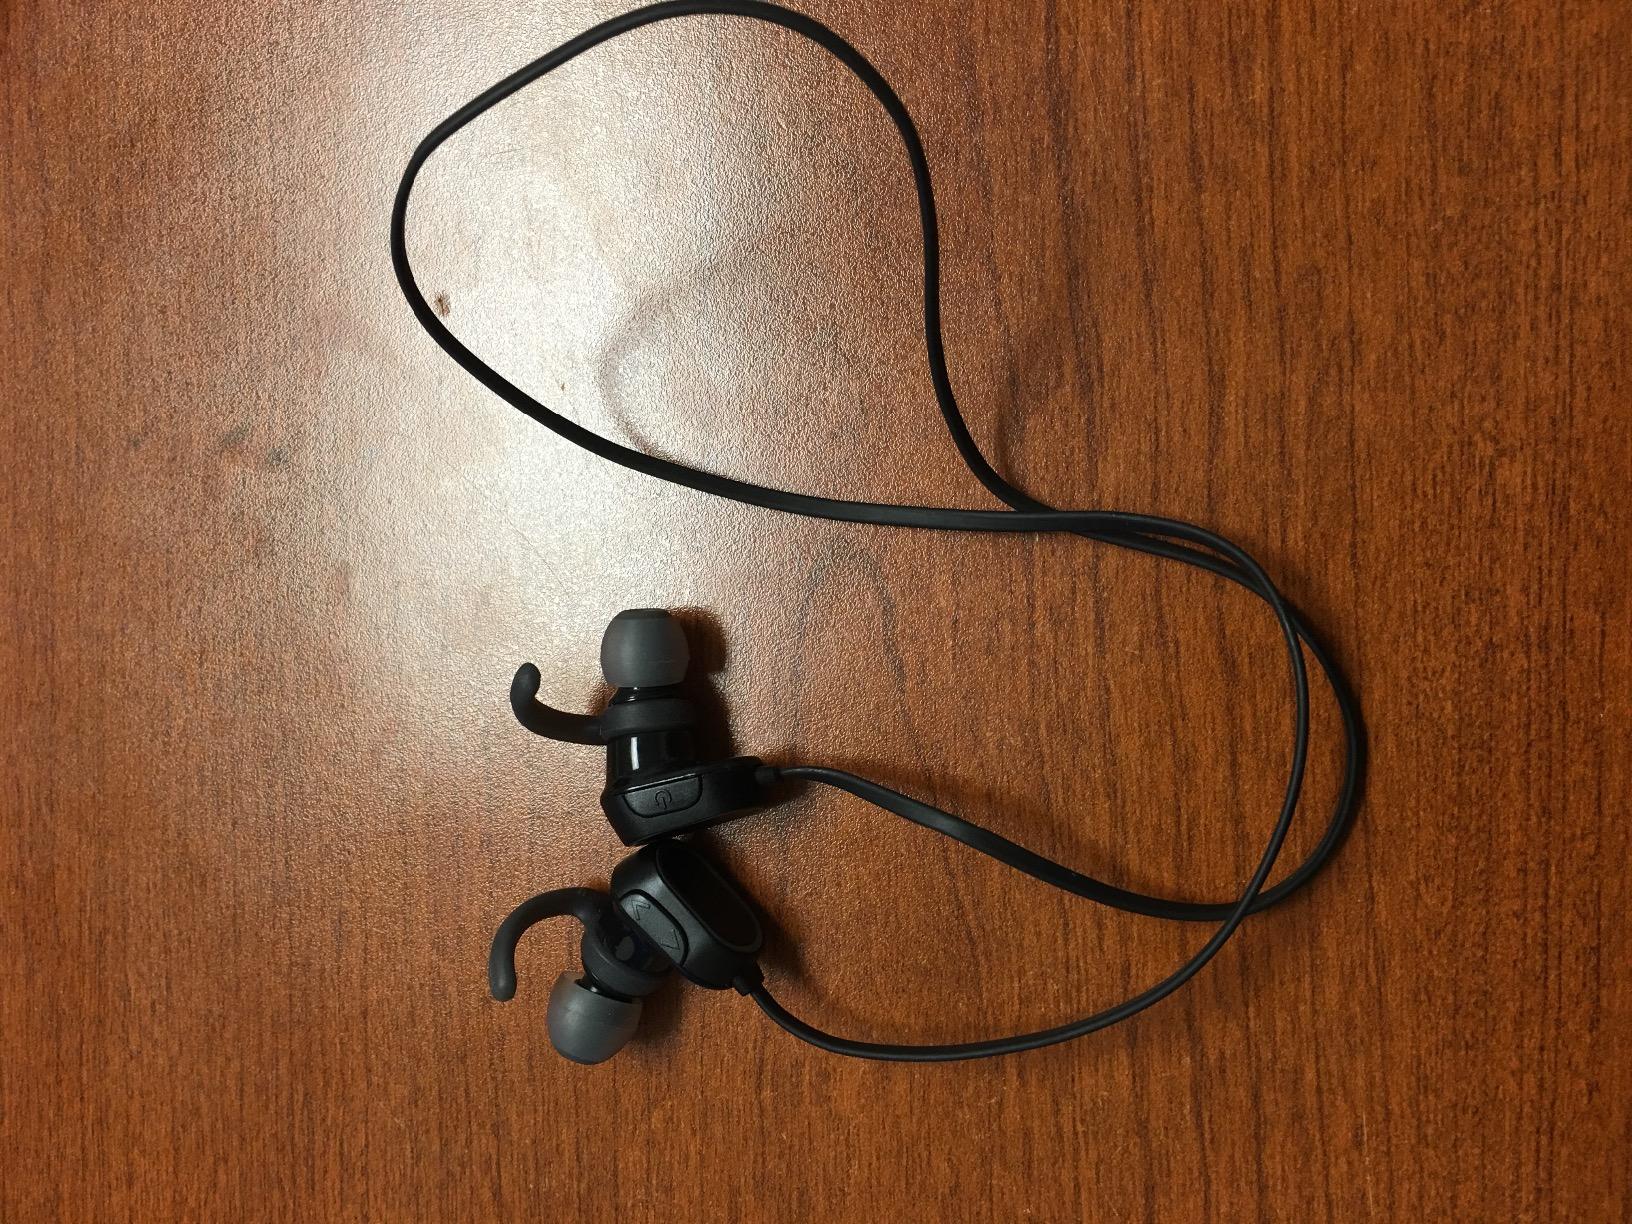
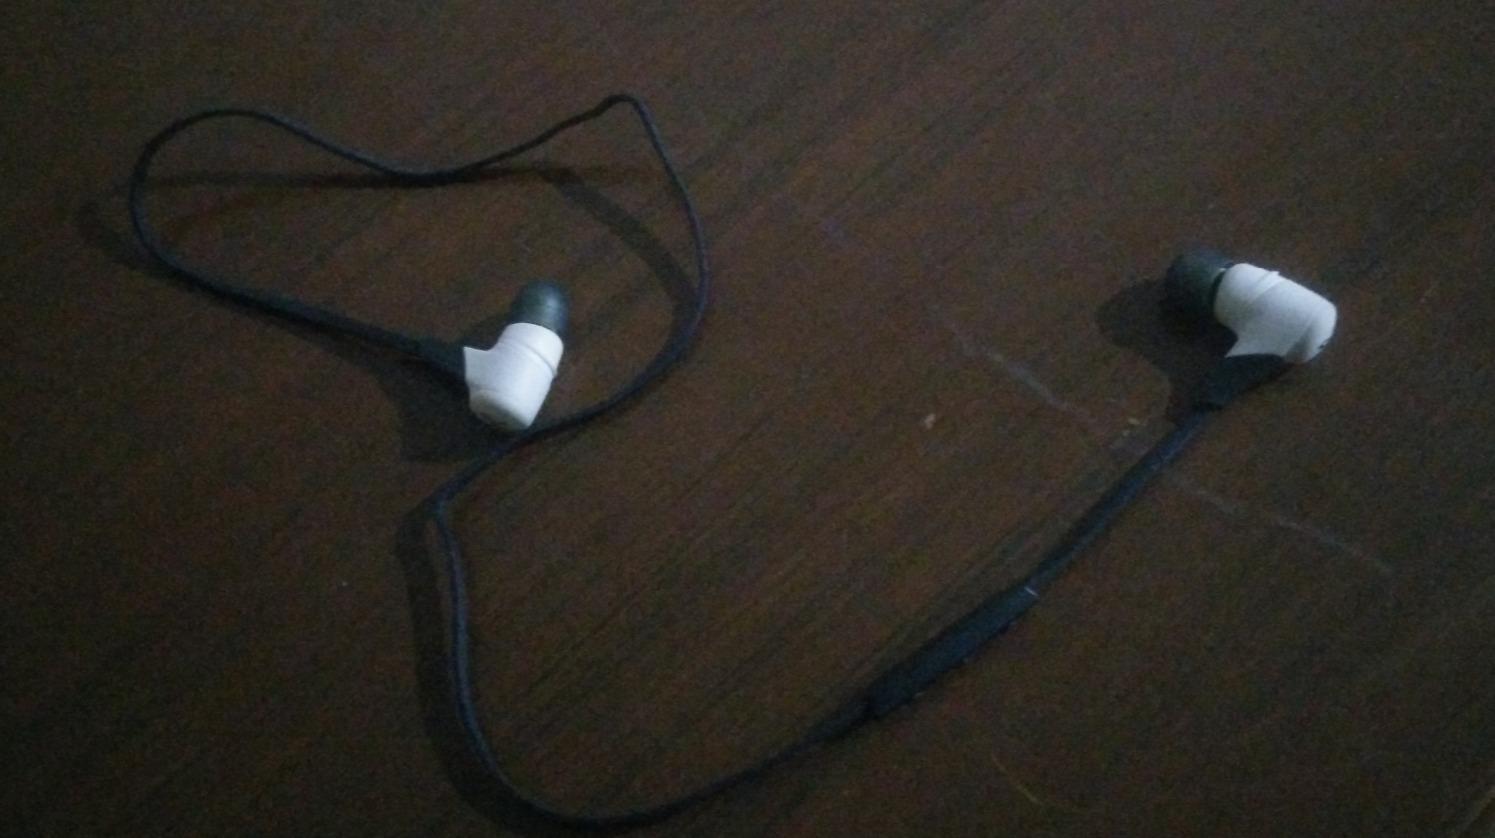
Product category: headphones
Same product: no